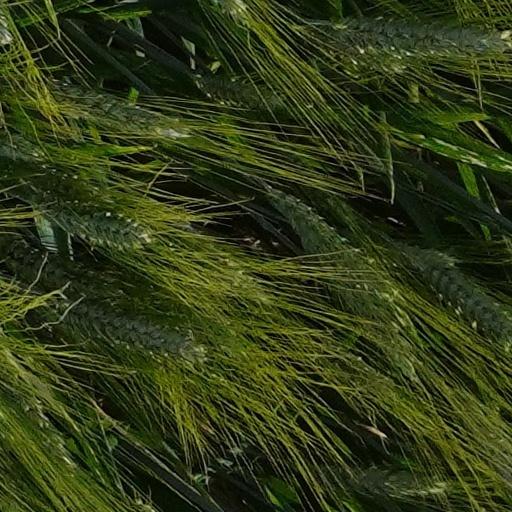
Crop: wheat